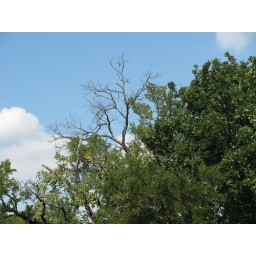
cloud in the tree